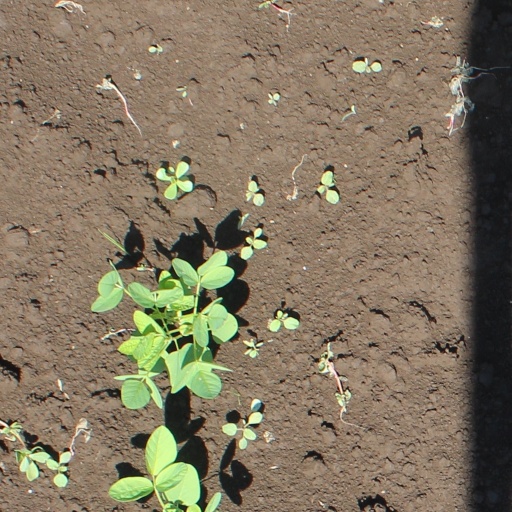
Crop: soybean